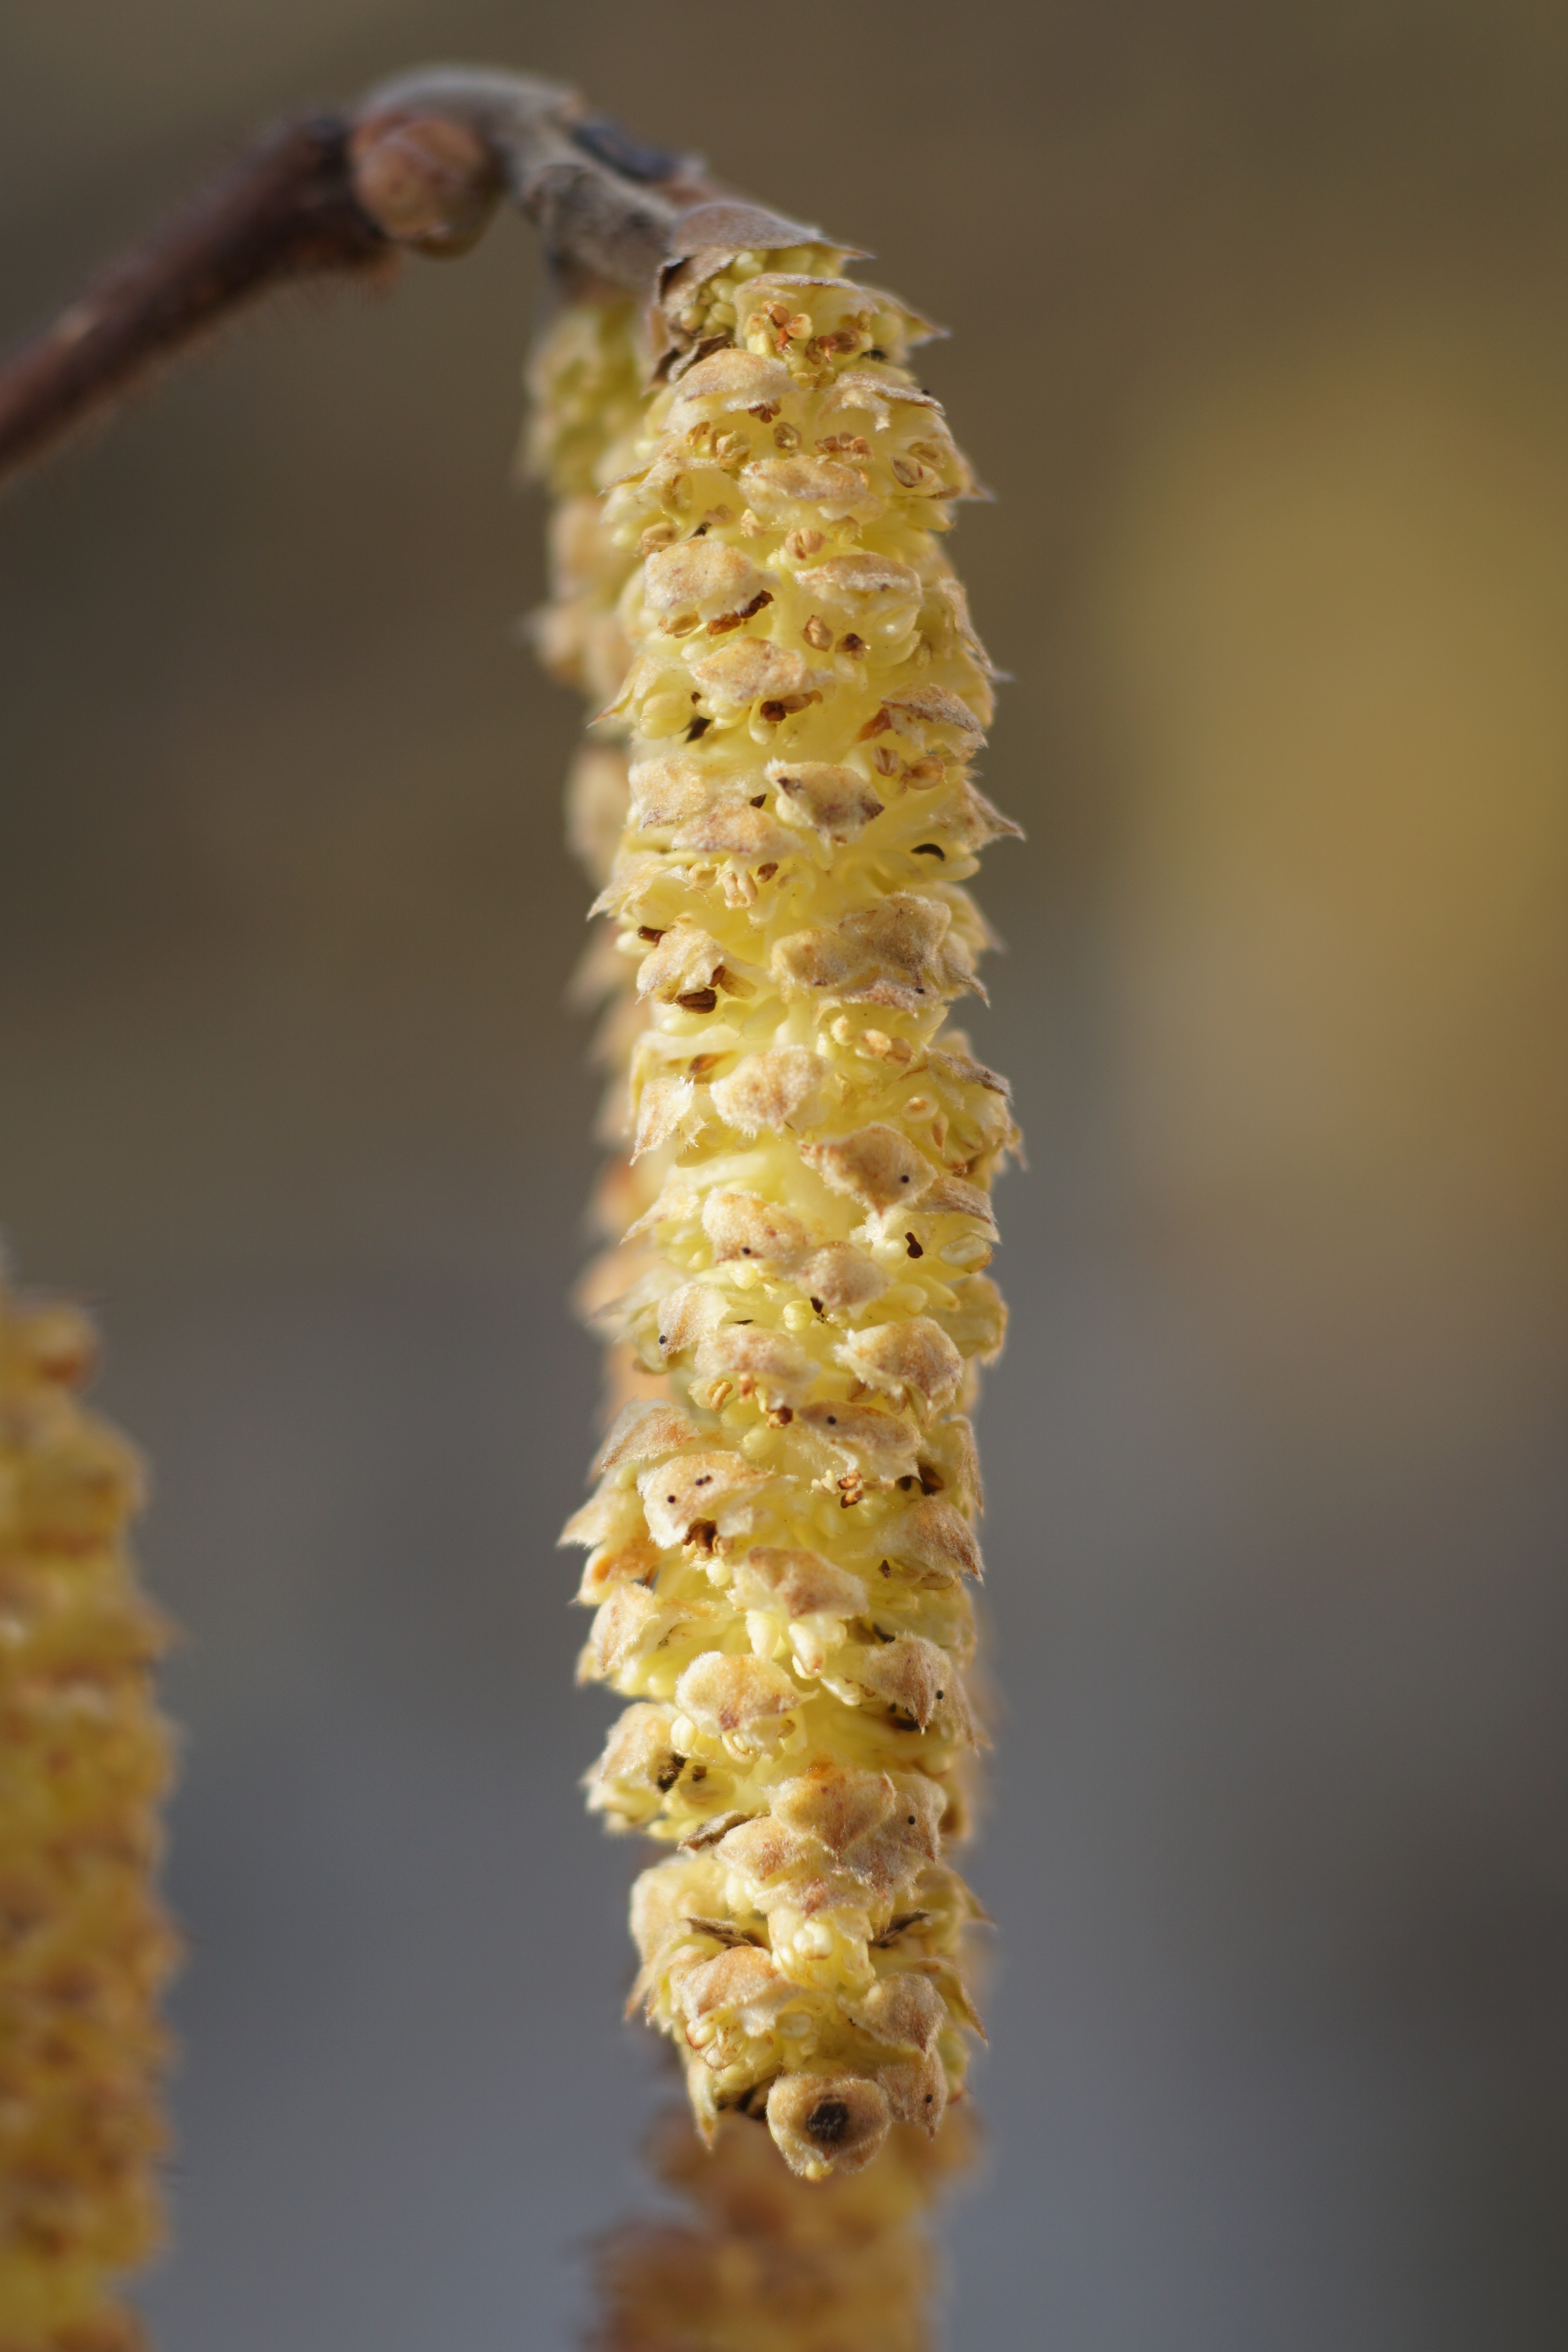
branch, blossom, plant, photography, leaf, flower, bloom, male, pollen, spring, kitten, insect, botany, yellow, flora, fauna, invertebrate, close up, hazel, larva, macro photography, flowering plant, corylus avellana, grass family, plant stem, land plant, neottia nidus avis, blossom kitten